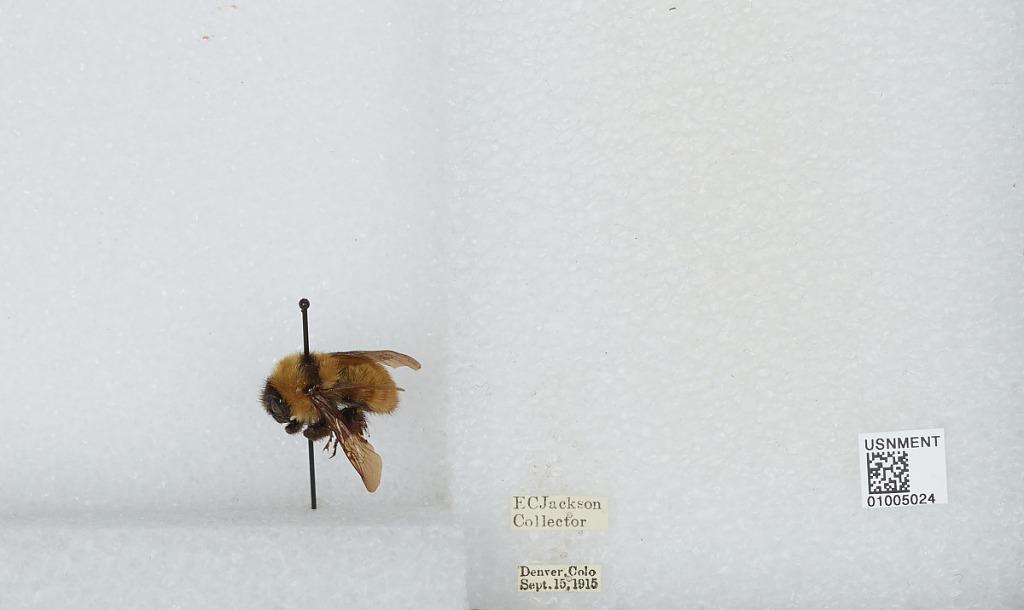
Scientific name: Bombus (Fervidobombus) fervidus fervidus (Fabricius)
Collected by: E. Jackson
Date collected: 1915-9-15
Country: United States
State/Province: Colorado
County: Denver
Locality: Denver
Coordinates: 39.7619, -104.881